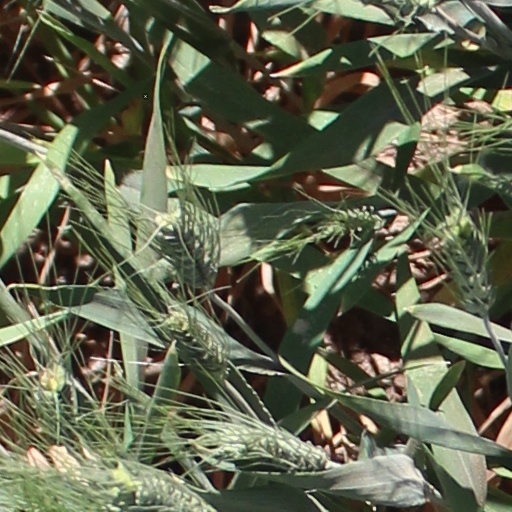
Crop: wheat